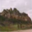
Label: mountain